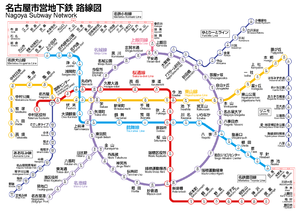
Le métro de Nagoya est l'un des systèmes de transport en commun desservant la ville de Nagoya. Mis en service en 1957, c'est le troisième métro du Japon après ceux de Tokyo et d'Osaka.